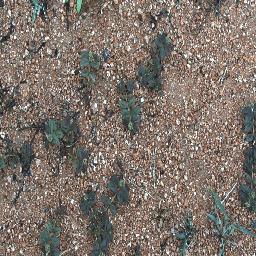
Label: negative